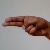
The image shows a hand gesture representing the letter 'H' in Indian Sign Language.